Non-attached member (Portugal)

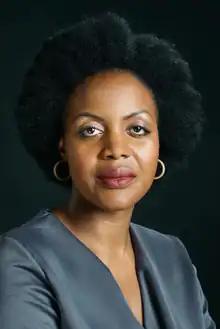
Joacine Katar Moreira, elected in the LIVRE lists for the 14th Legislature, lost party confidence in January 2020 and became a non-attached member

A non-attached member (or simply, deputado não inscrito, NINSC) are members of parliament who do not belong to any parliamentary group of the Assembly of the Republic, the Portuguese parliament. It corresponds to the situation in which a member elected by a given political party later leaves that party's parliamentary group but opts to remain a member of parliament for the remainder of the legislative session.